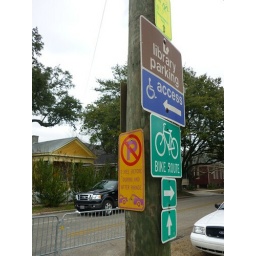
Tow-away sign for the Mardi Gras parade in Mobile, Alabama. Notice the unusual yellow and pink colors-